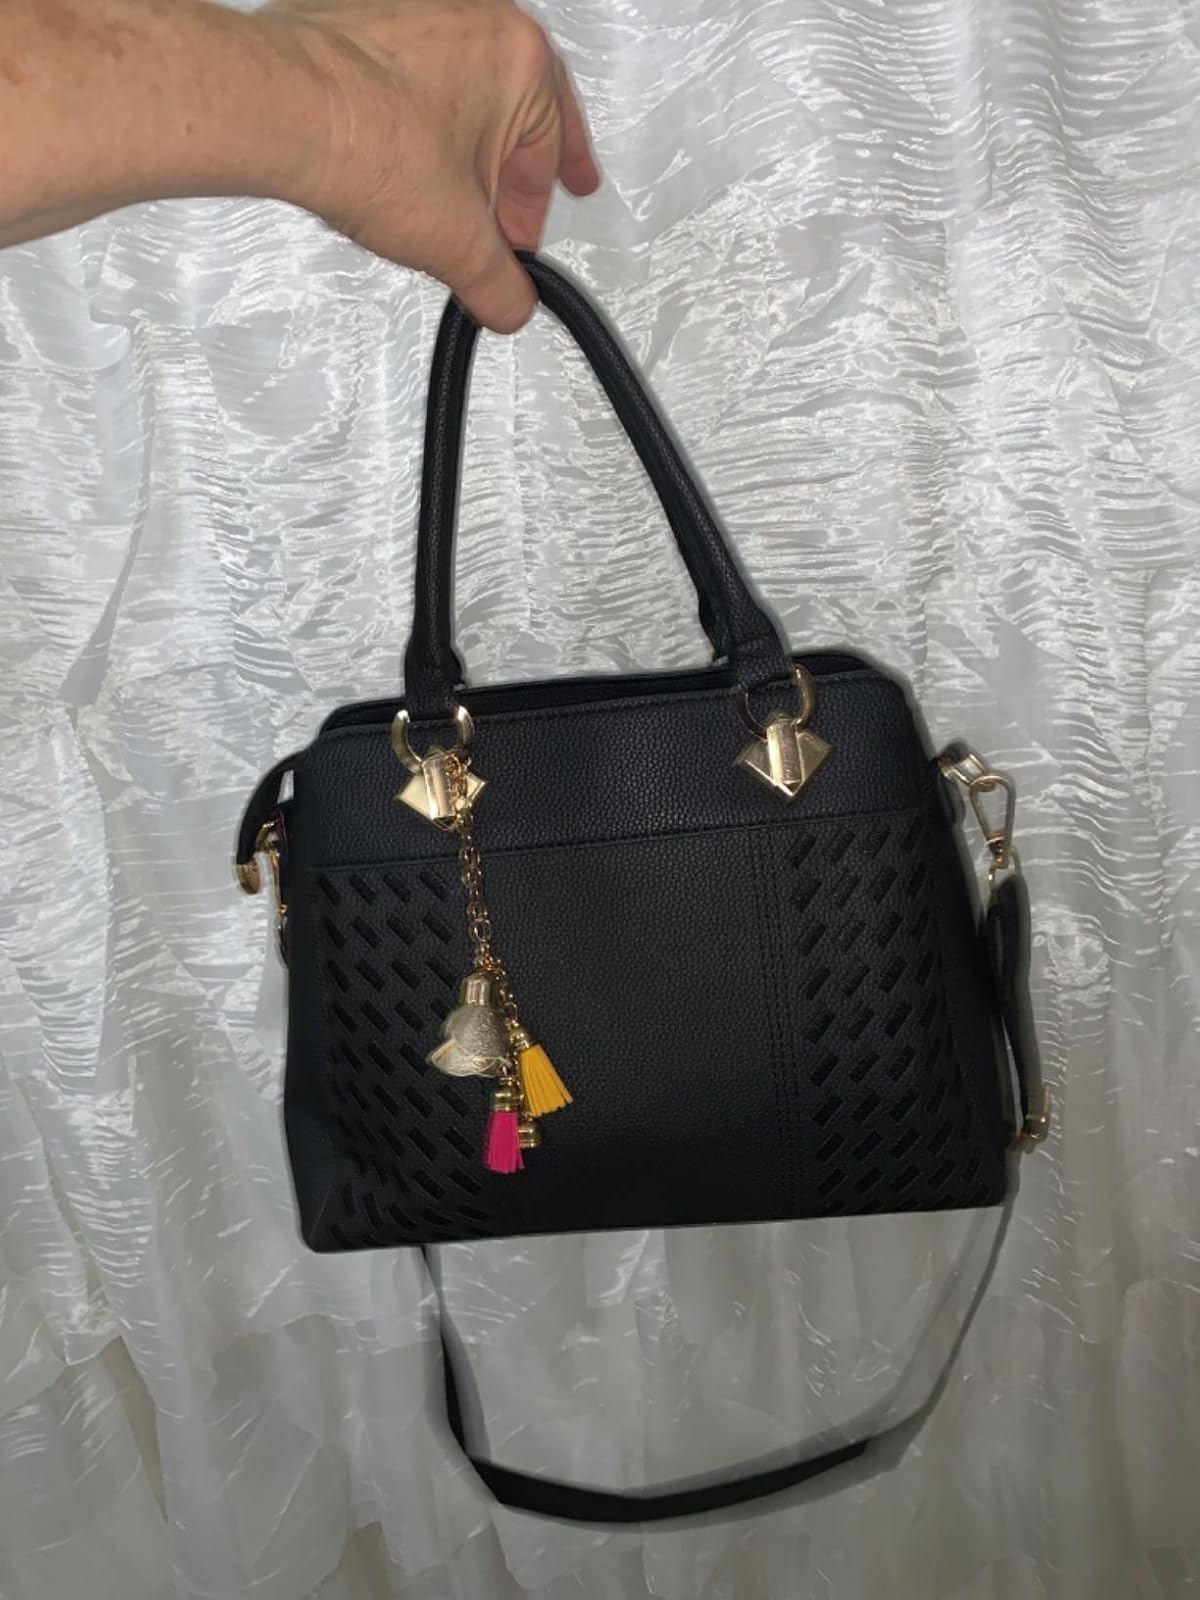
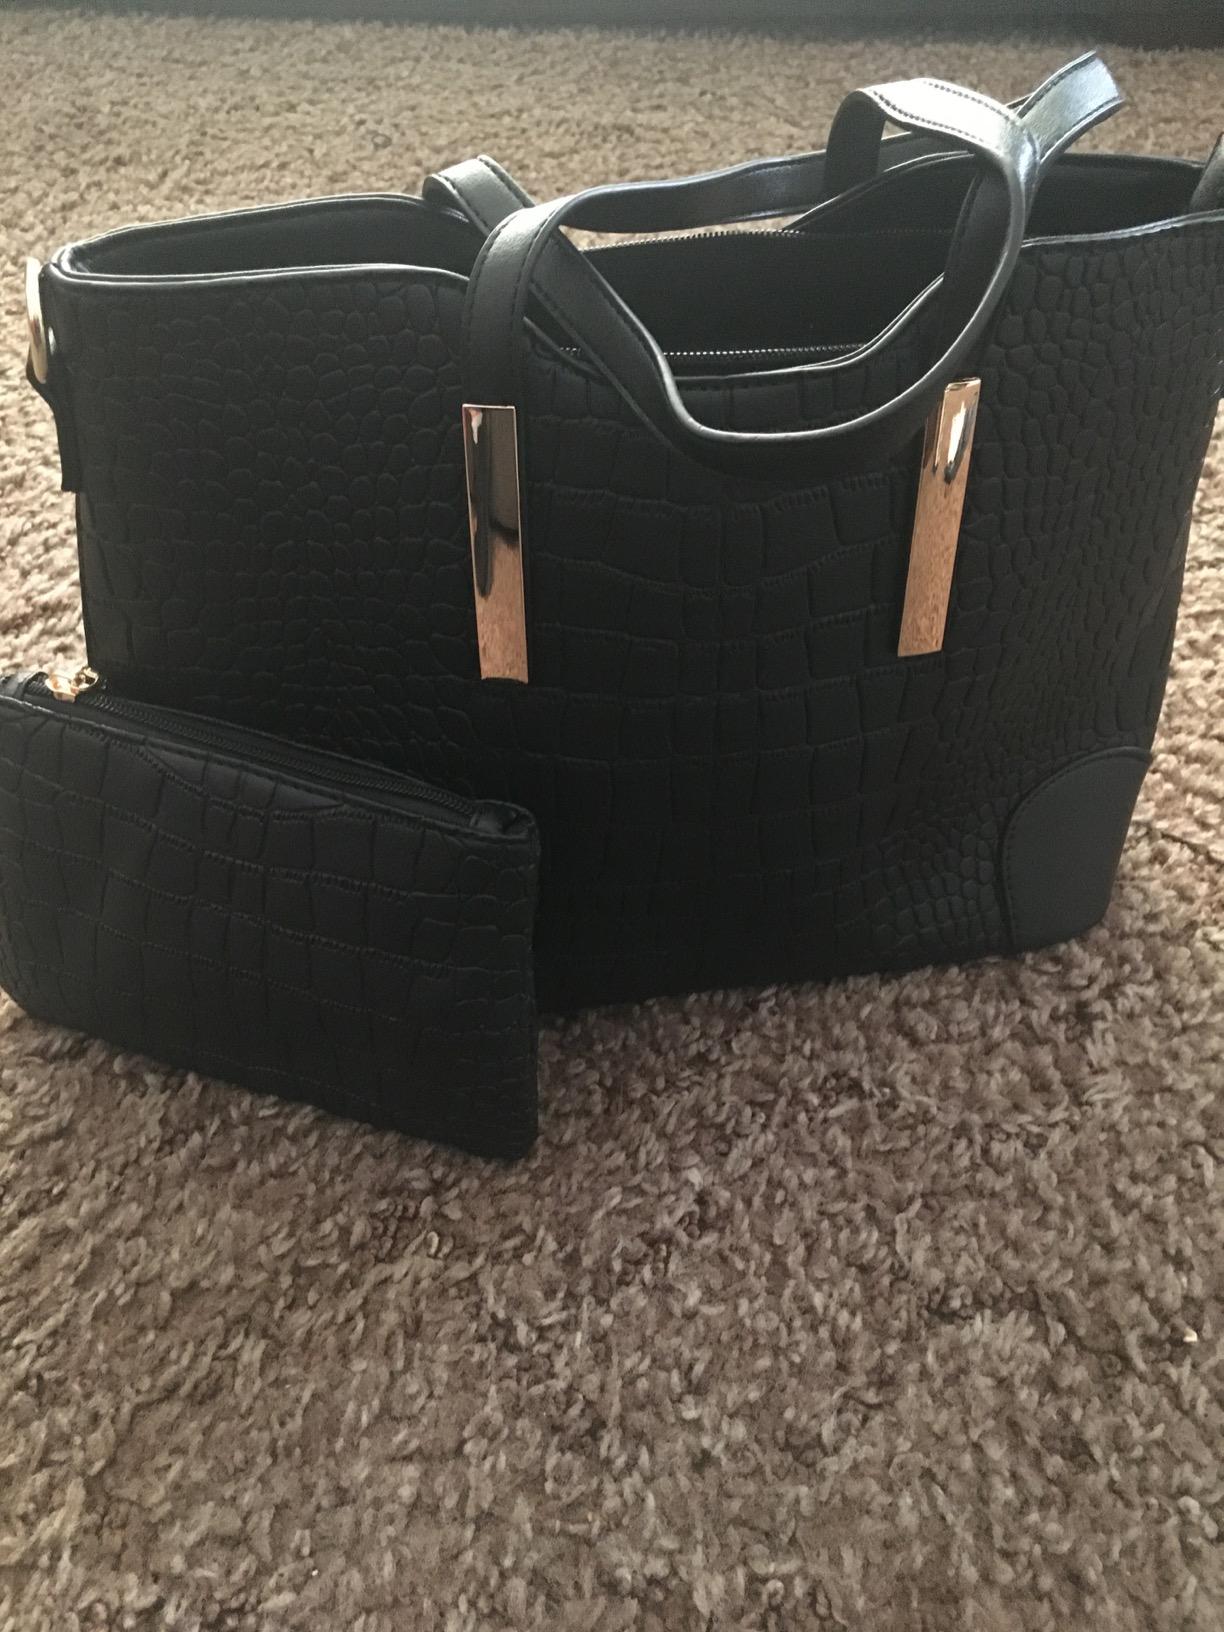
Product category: accessories_handbag
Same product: no